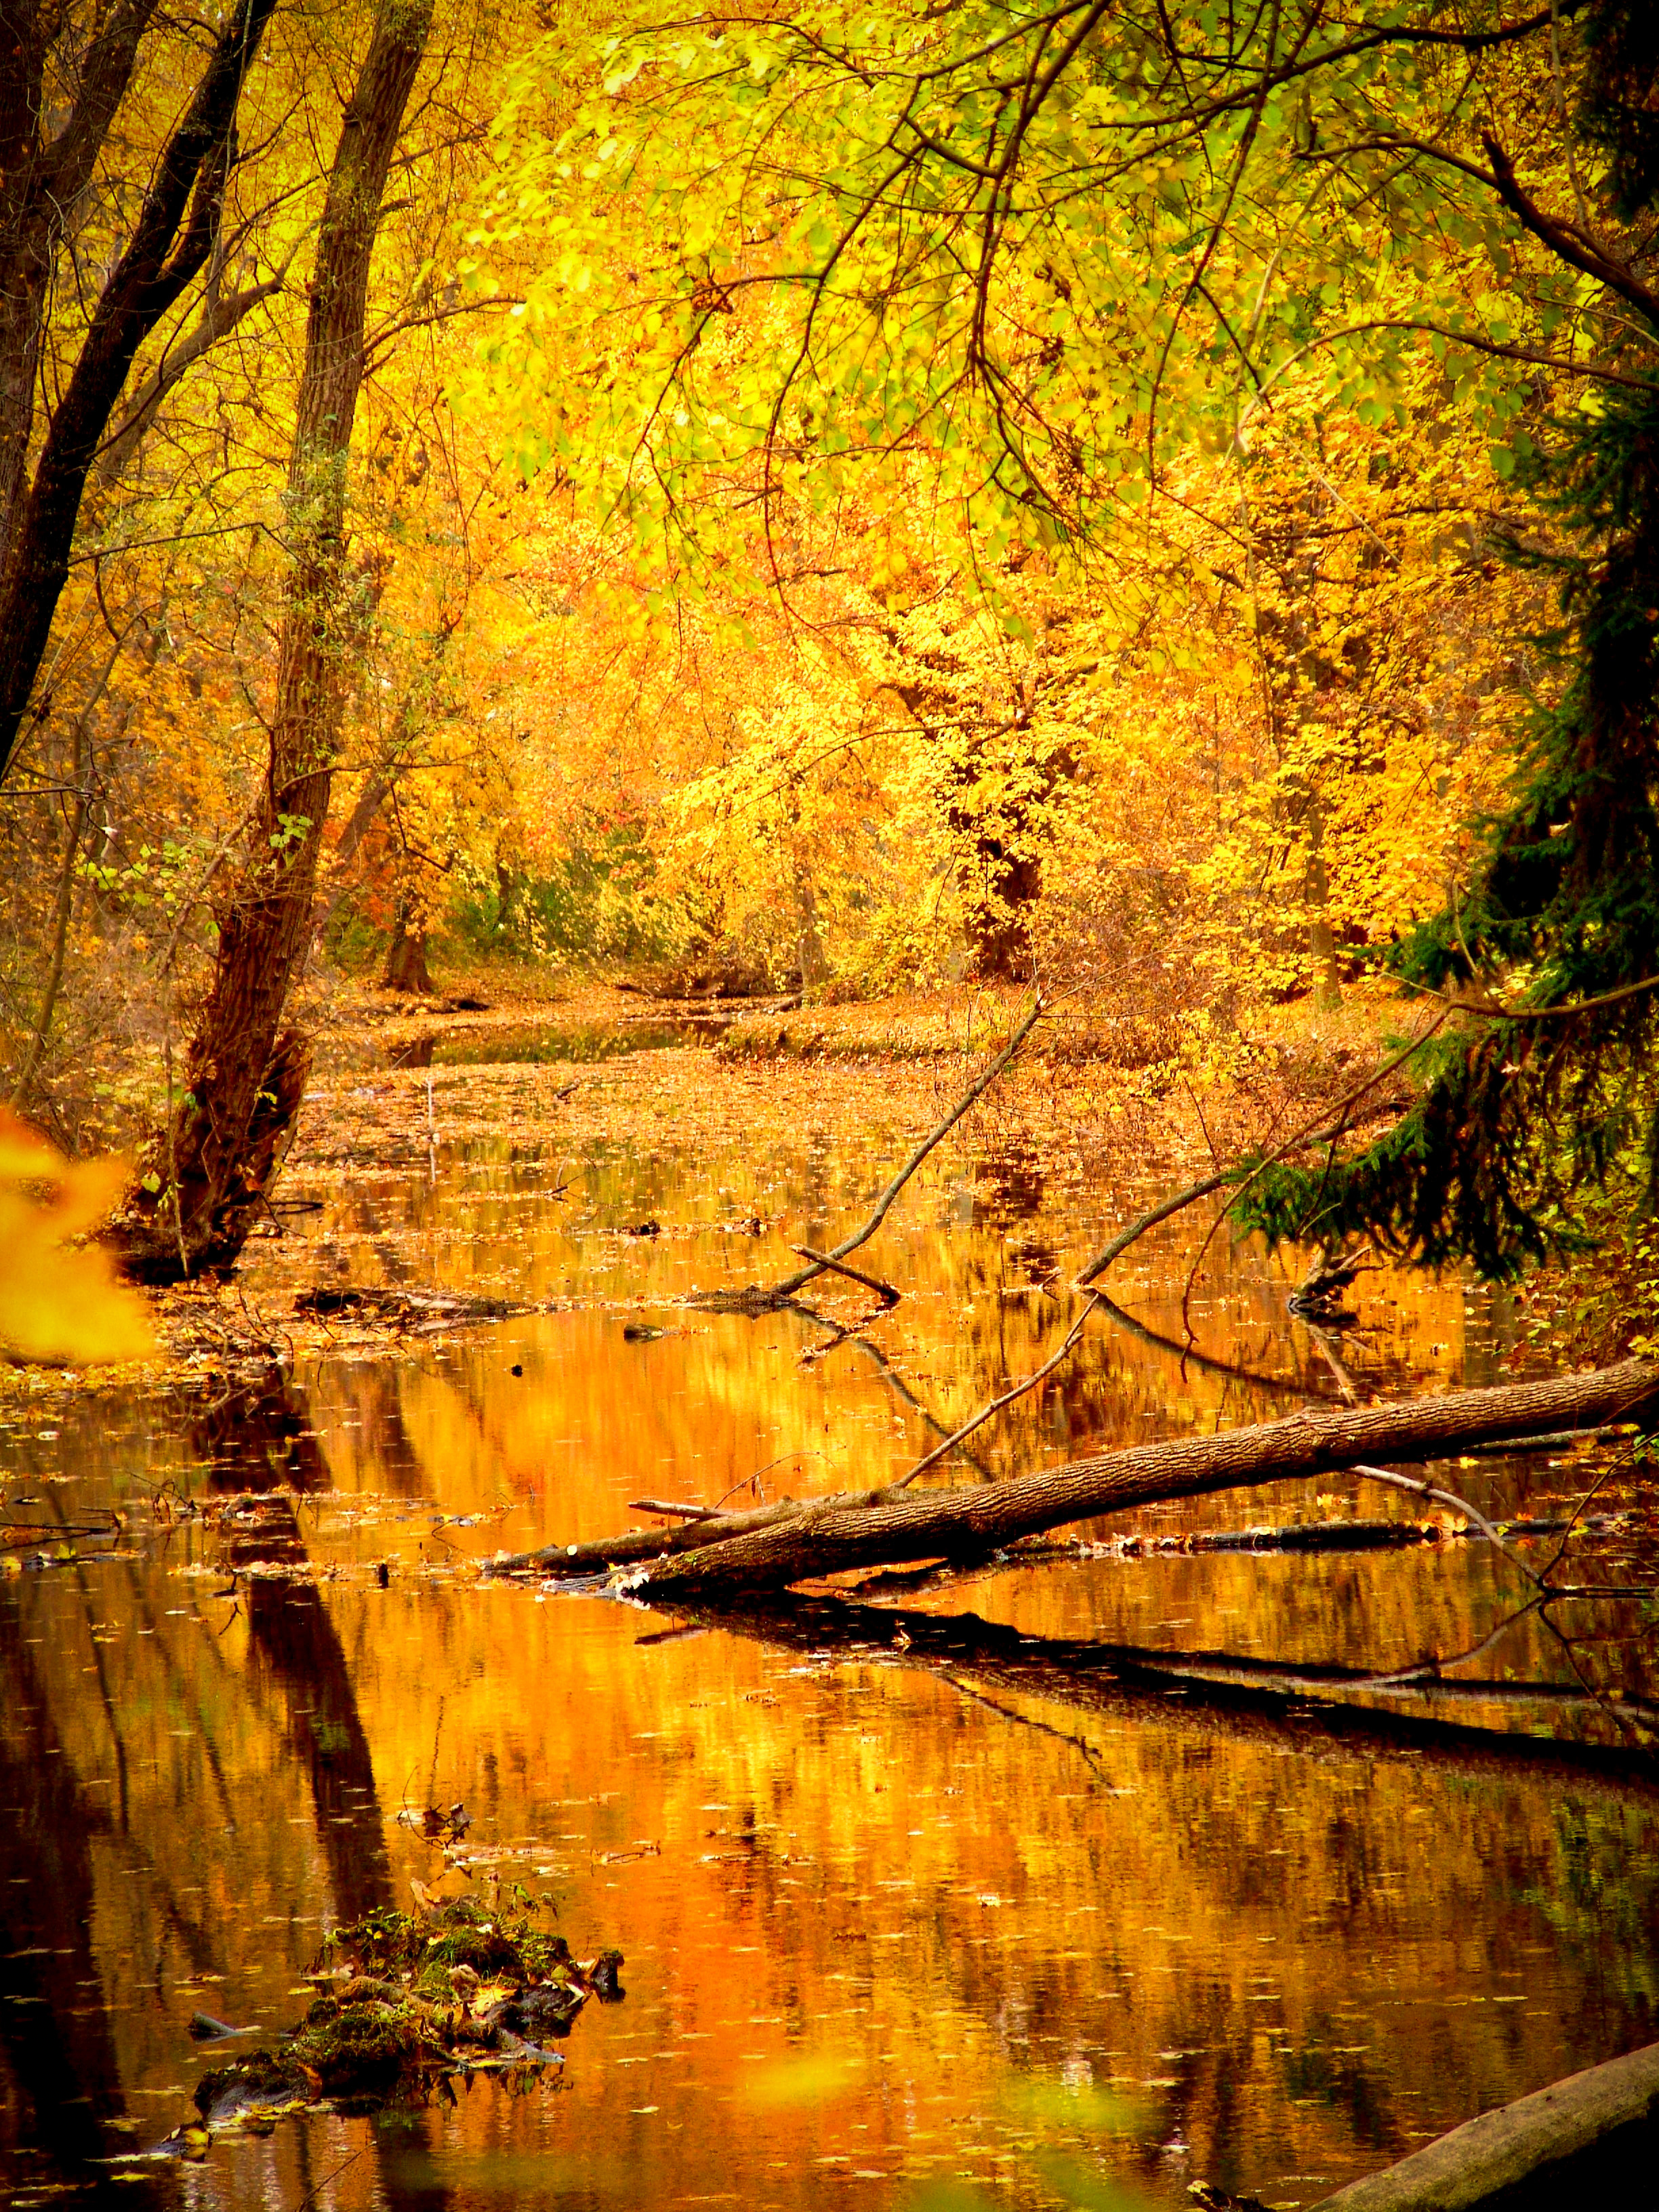
landscape, sea, tree, water, nature, forest, branch, wood, sunlight, leaf, fall, river, formation, stream, reflection, autumn, season, trees, woodland, natural environment, woody plant